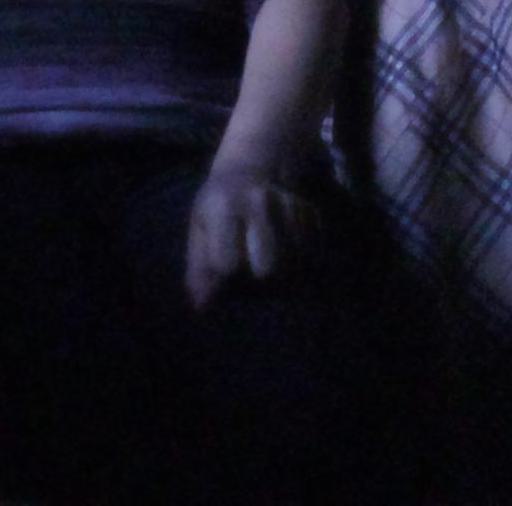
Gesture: no_gesture